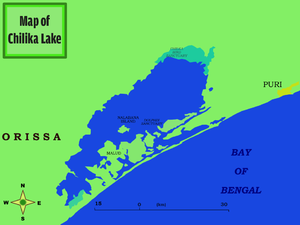
Le lac Chilika est un lac situé en Inde dans l'état d'Odisha, de 1 165 km². Il a été reconnu site Ramsar le 1ᵉʳ octobre 1981. Il est également inscrit sur la liste indicative du patrimoine mondial de l'Unesco depuis 2014.